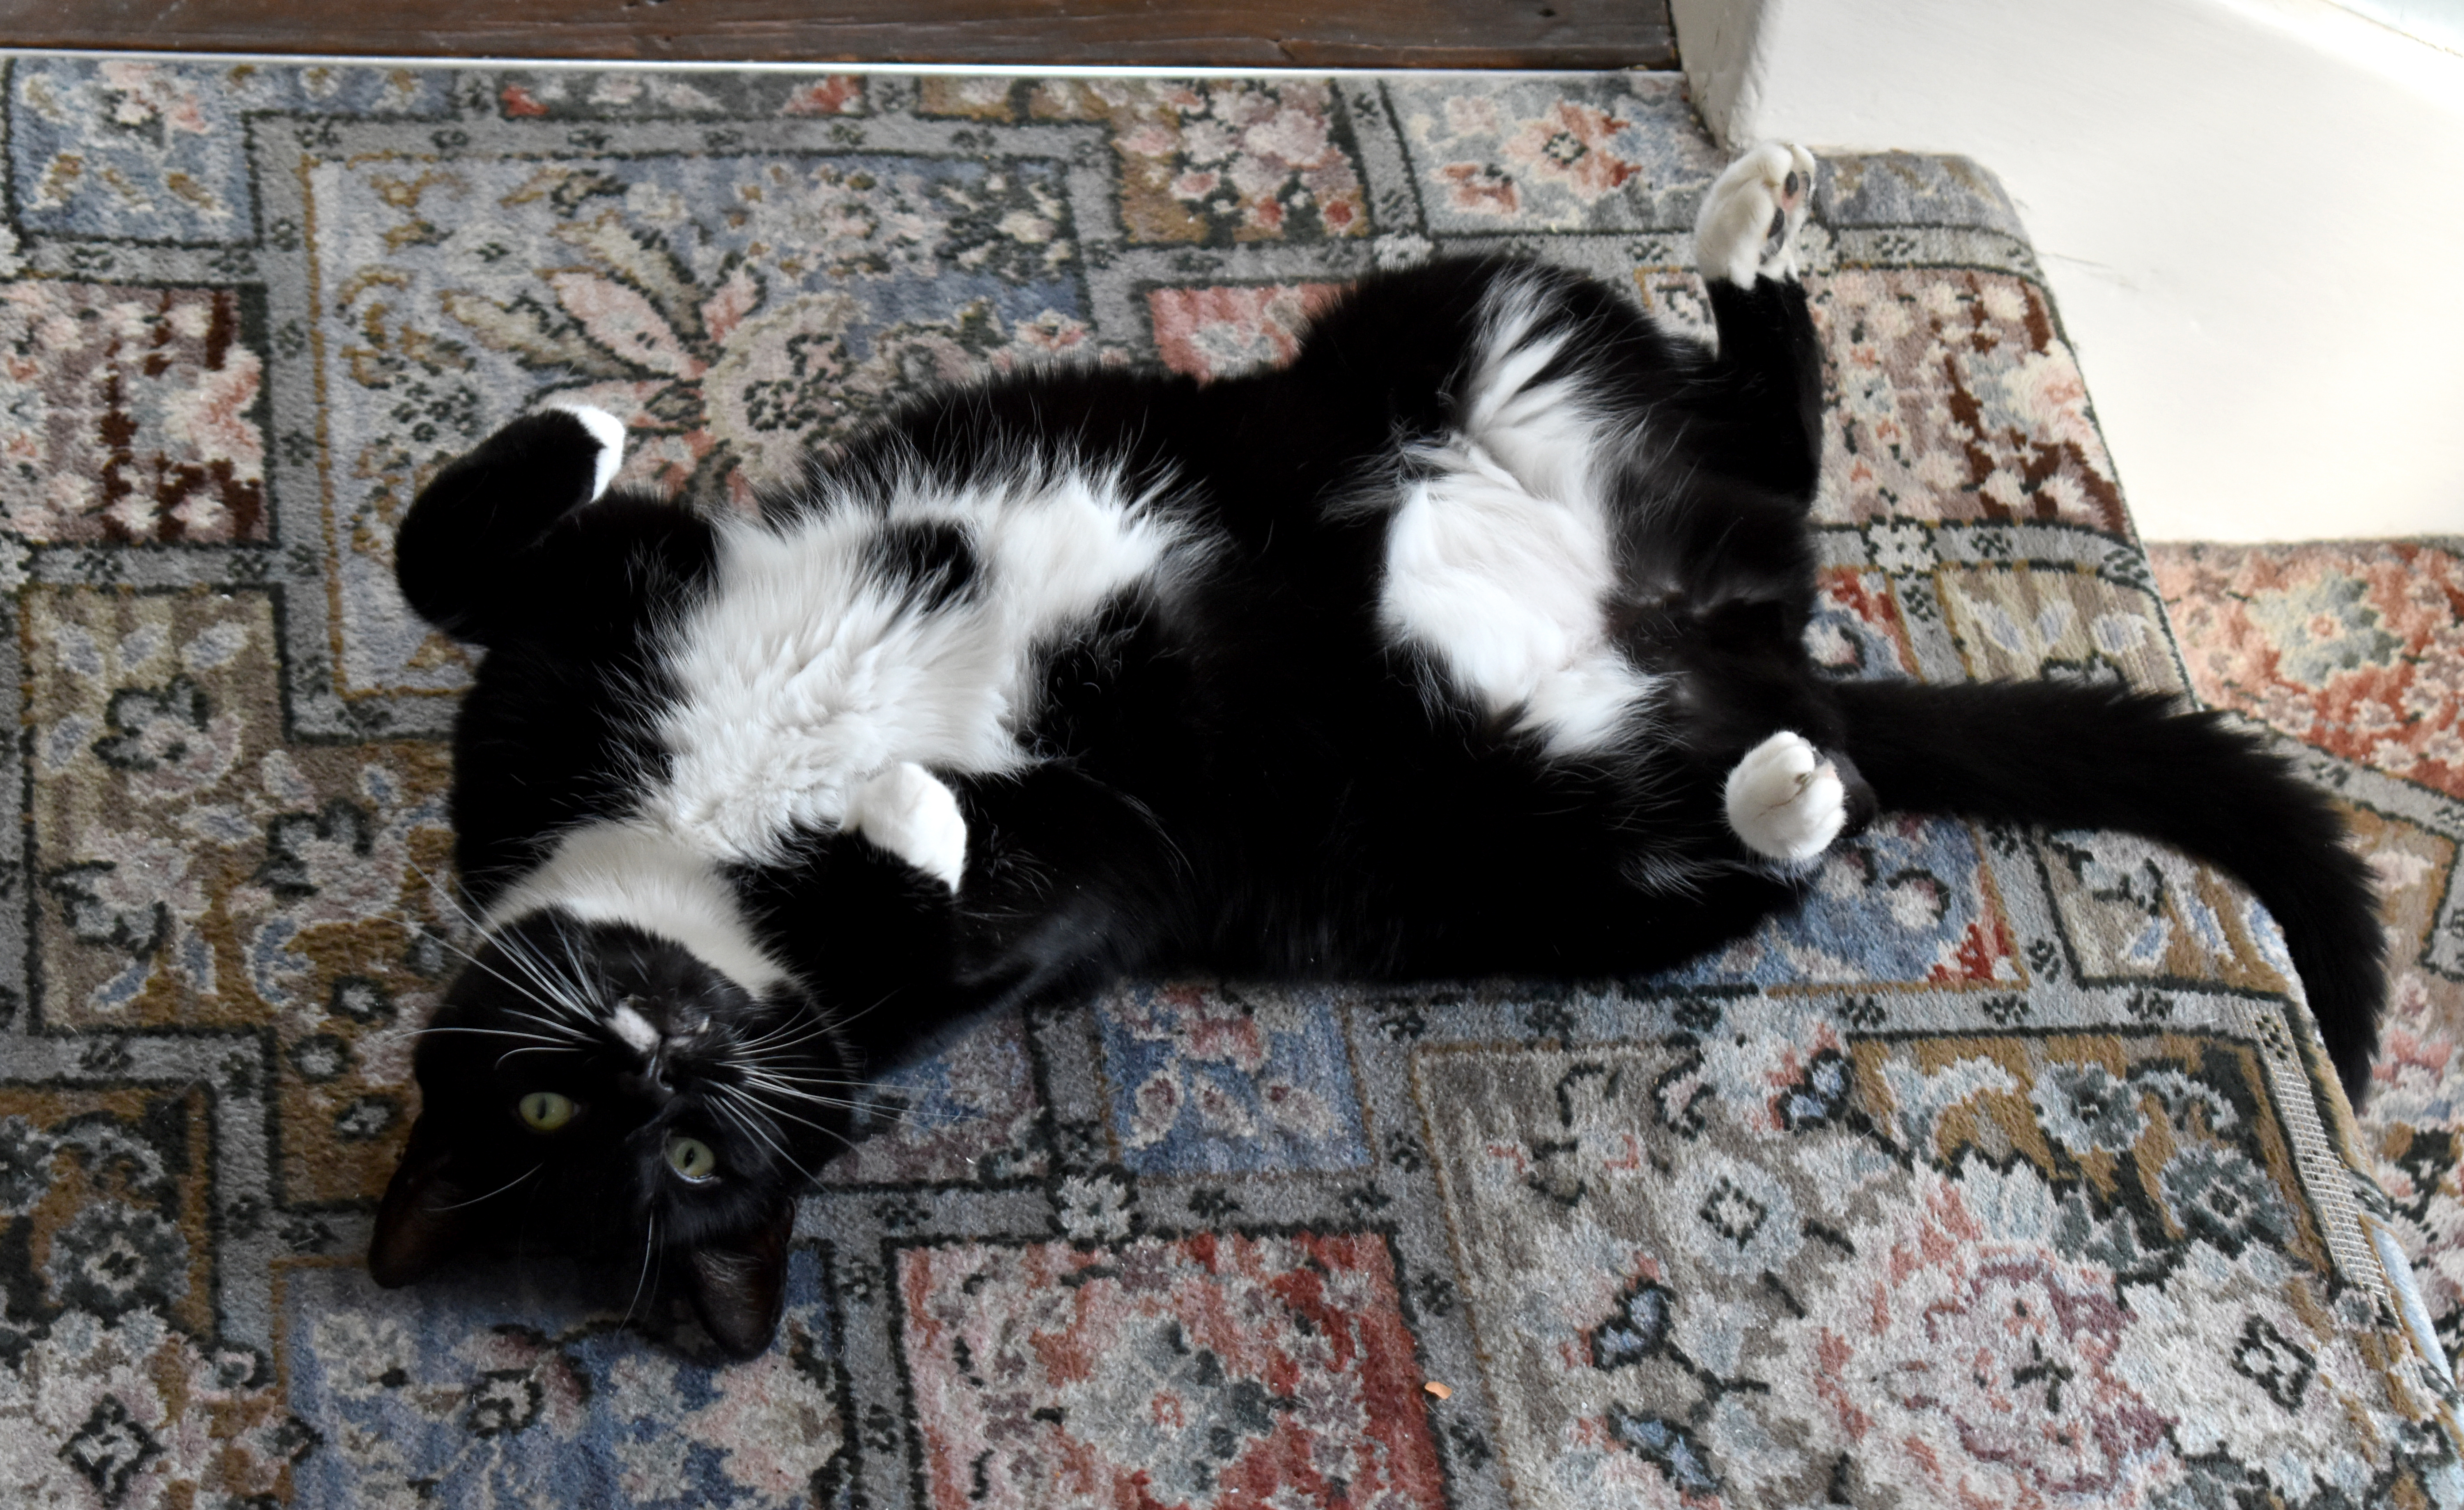
cats, cat, small to medium sized cats, felidae, whiskers, fur, carnivore, black cat, tail, claw, kitten, black and white, flooring, floor, paw, canidae